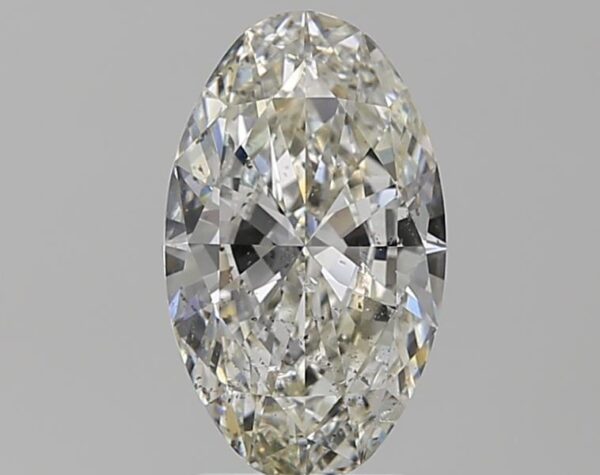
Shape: oval
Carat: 2
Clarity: SI2
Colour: I
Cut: VG
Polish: EX
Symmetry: VG
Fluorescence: F
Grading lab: GIA
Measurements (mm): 11.59 x 6.94 x 3.83